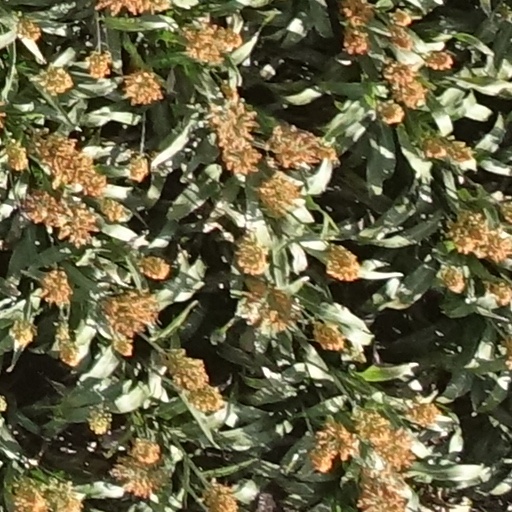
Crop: sorghum